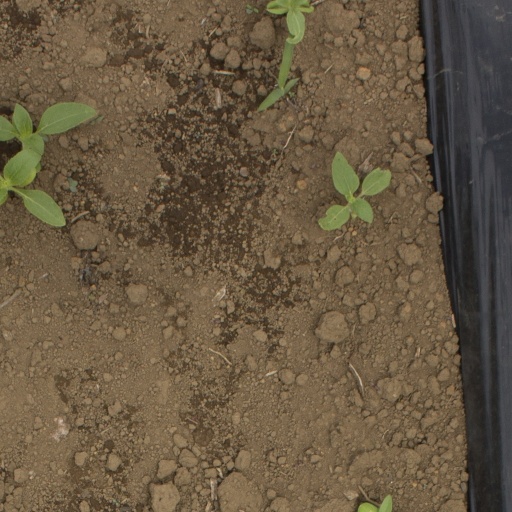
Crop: Jerusalem artichoke